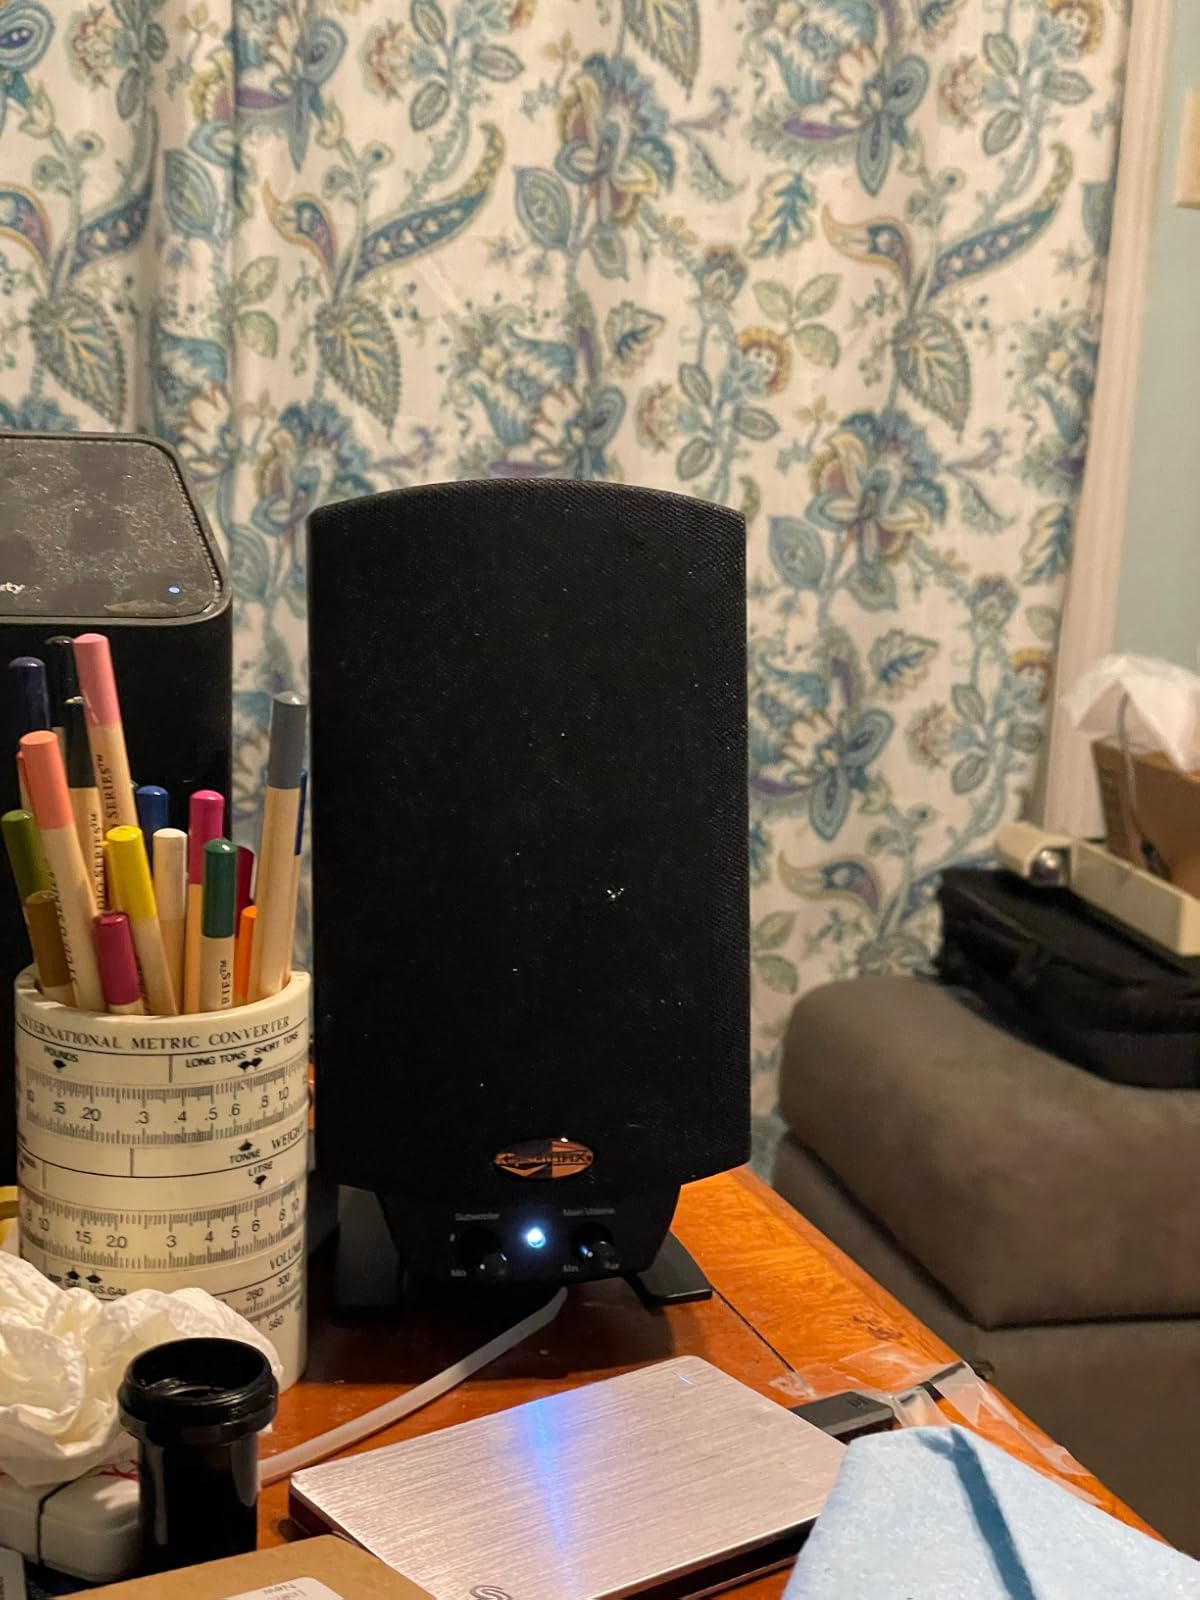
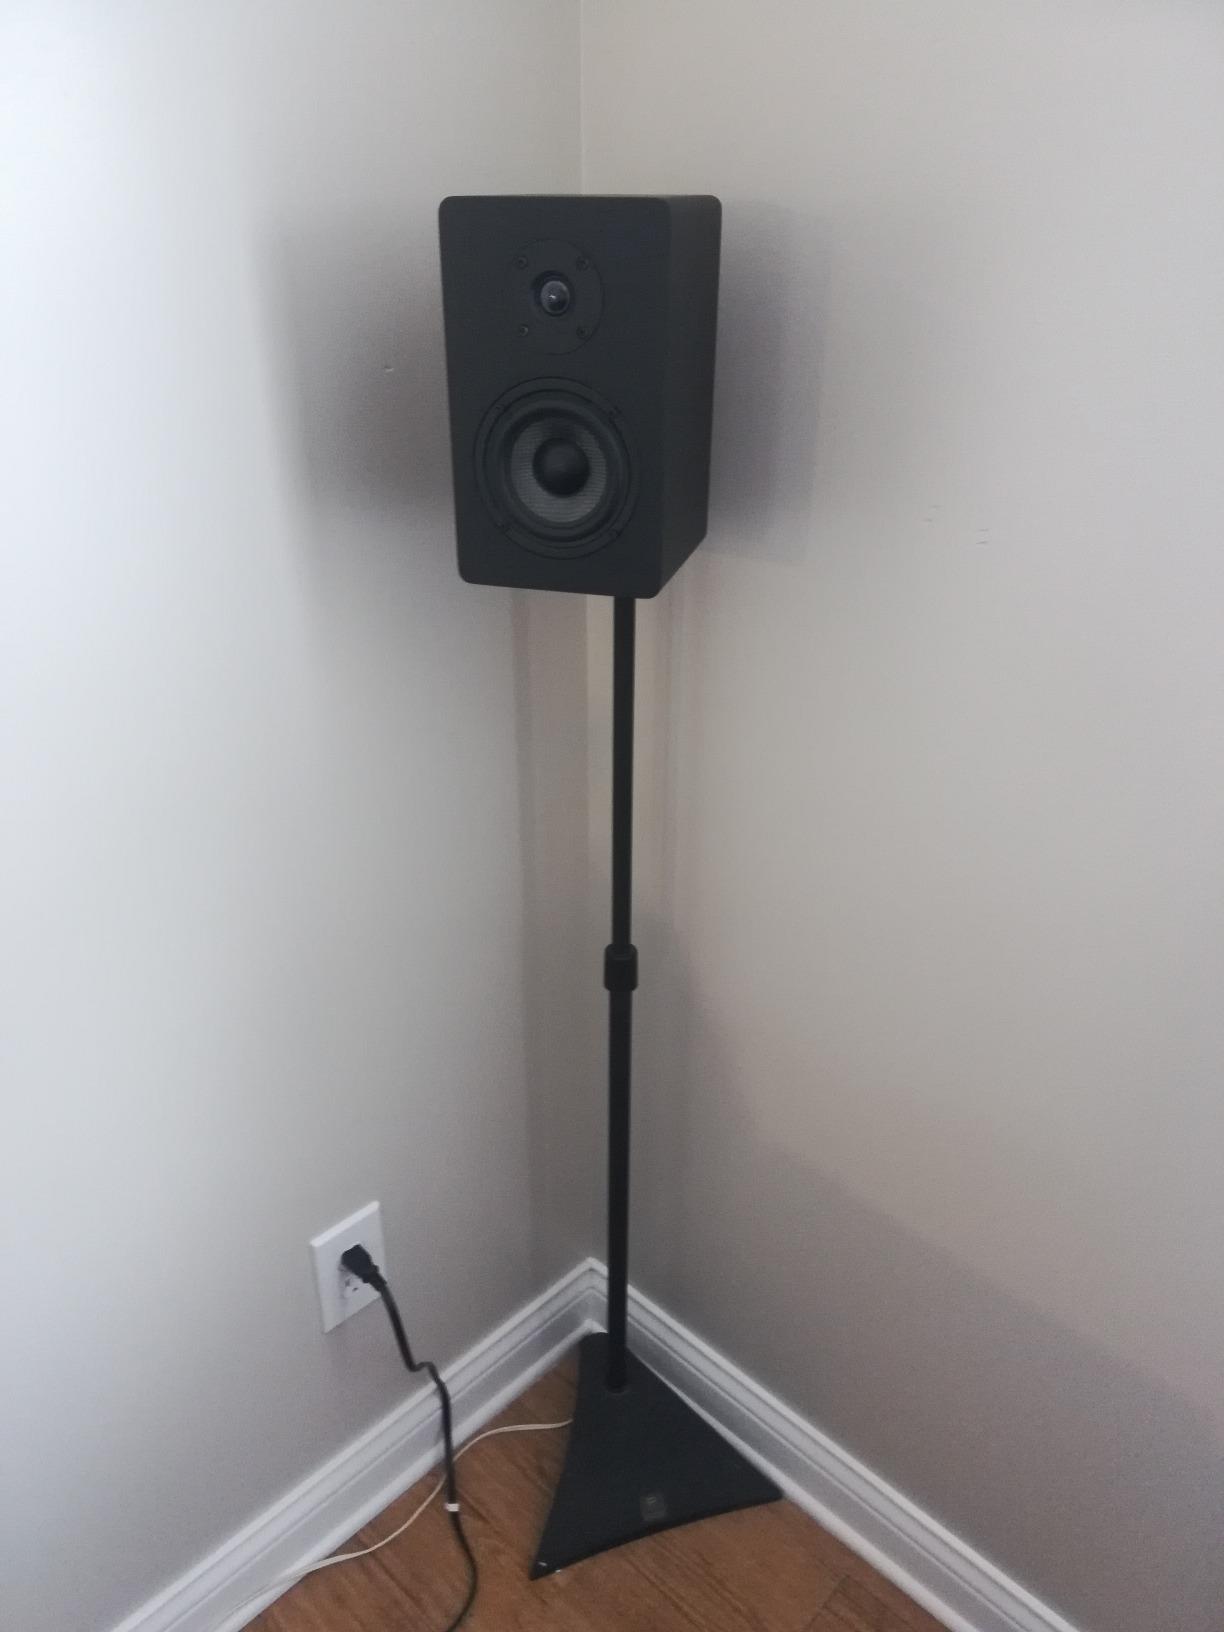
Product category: speaker
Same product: no